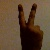
The image shows a hand gesture representing the number 2 in Indian Sign Language.